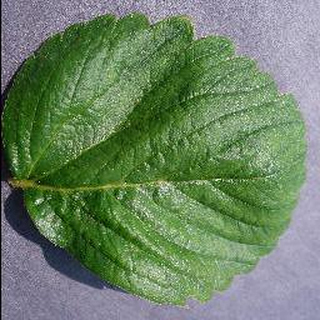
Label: healthy_strawberry